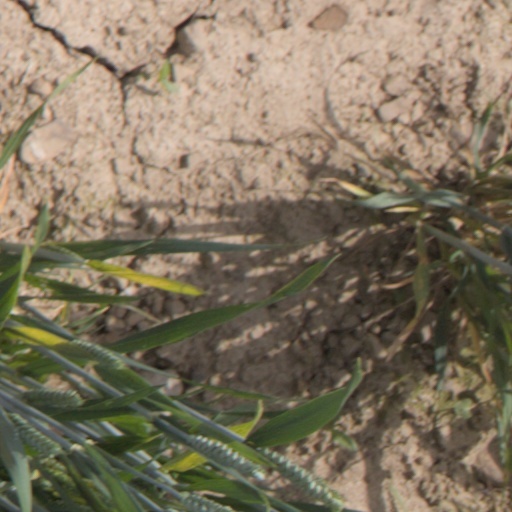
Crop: wheat